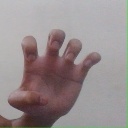
अक्षर: झ